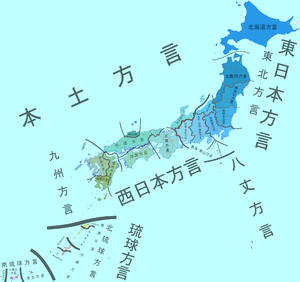
Carte des régions des dialectes japonais (version en japonais) 日本語: 日本語の方言区画地図（日本語の説明付き）
Cet article dresse la liste des langues les plus parlées par nombre total de locuteurs natifs. Il y aurait environ 7 000 langues identifiées à ce jour, dont 5 000 à 6 000 vivantes, une sur deux est dite « langue en danger », et plus de 95 % sont des dialectes.